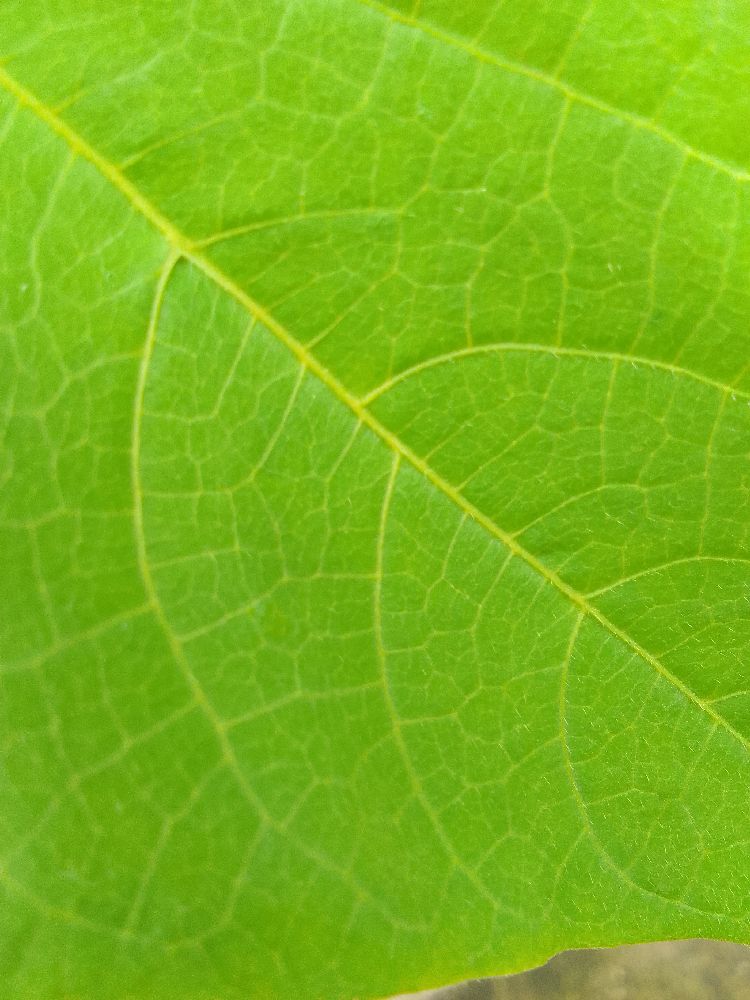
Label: healthy